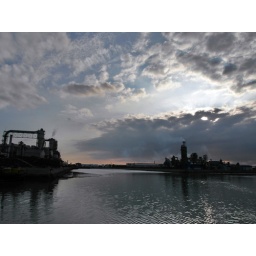
in the green field